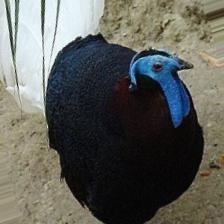
Species: BULWERS PHEASANT
Scientific name: LOPHURA BULWERI